SMS Leitha

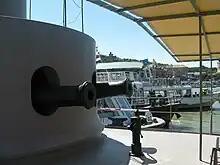
Wahrendorf-type cannon

The first rotating gun turret was adopted on the USS "Monitor". This was a pioneering innovation, because formerly warships used rows of cannons on each broadside. Therefore, they could only fire when already turned into the required direction, parallel to the enemy's ship. But with the help of the rotating gun turret, it was not necessary to wait until the required position was reached, so ships could fire in any direction. The designer of the rotating gun turret in the "Leitha" was the British Captain Cowper Phipps Coles.